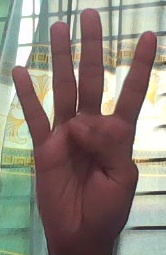
ASL sign: 4